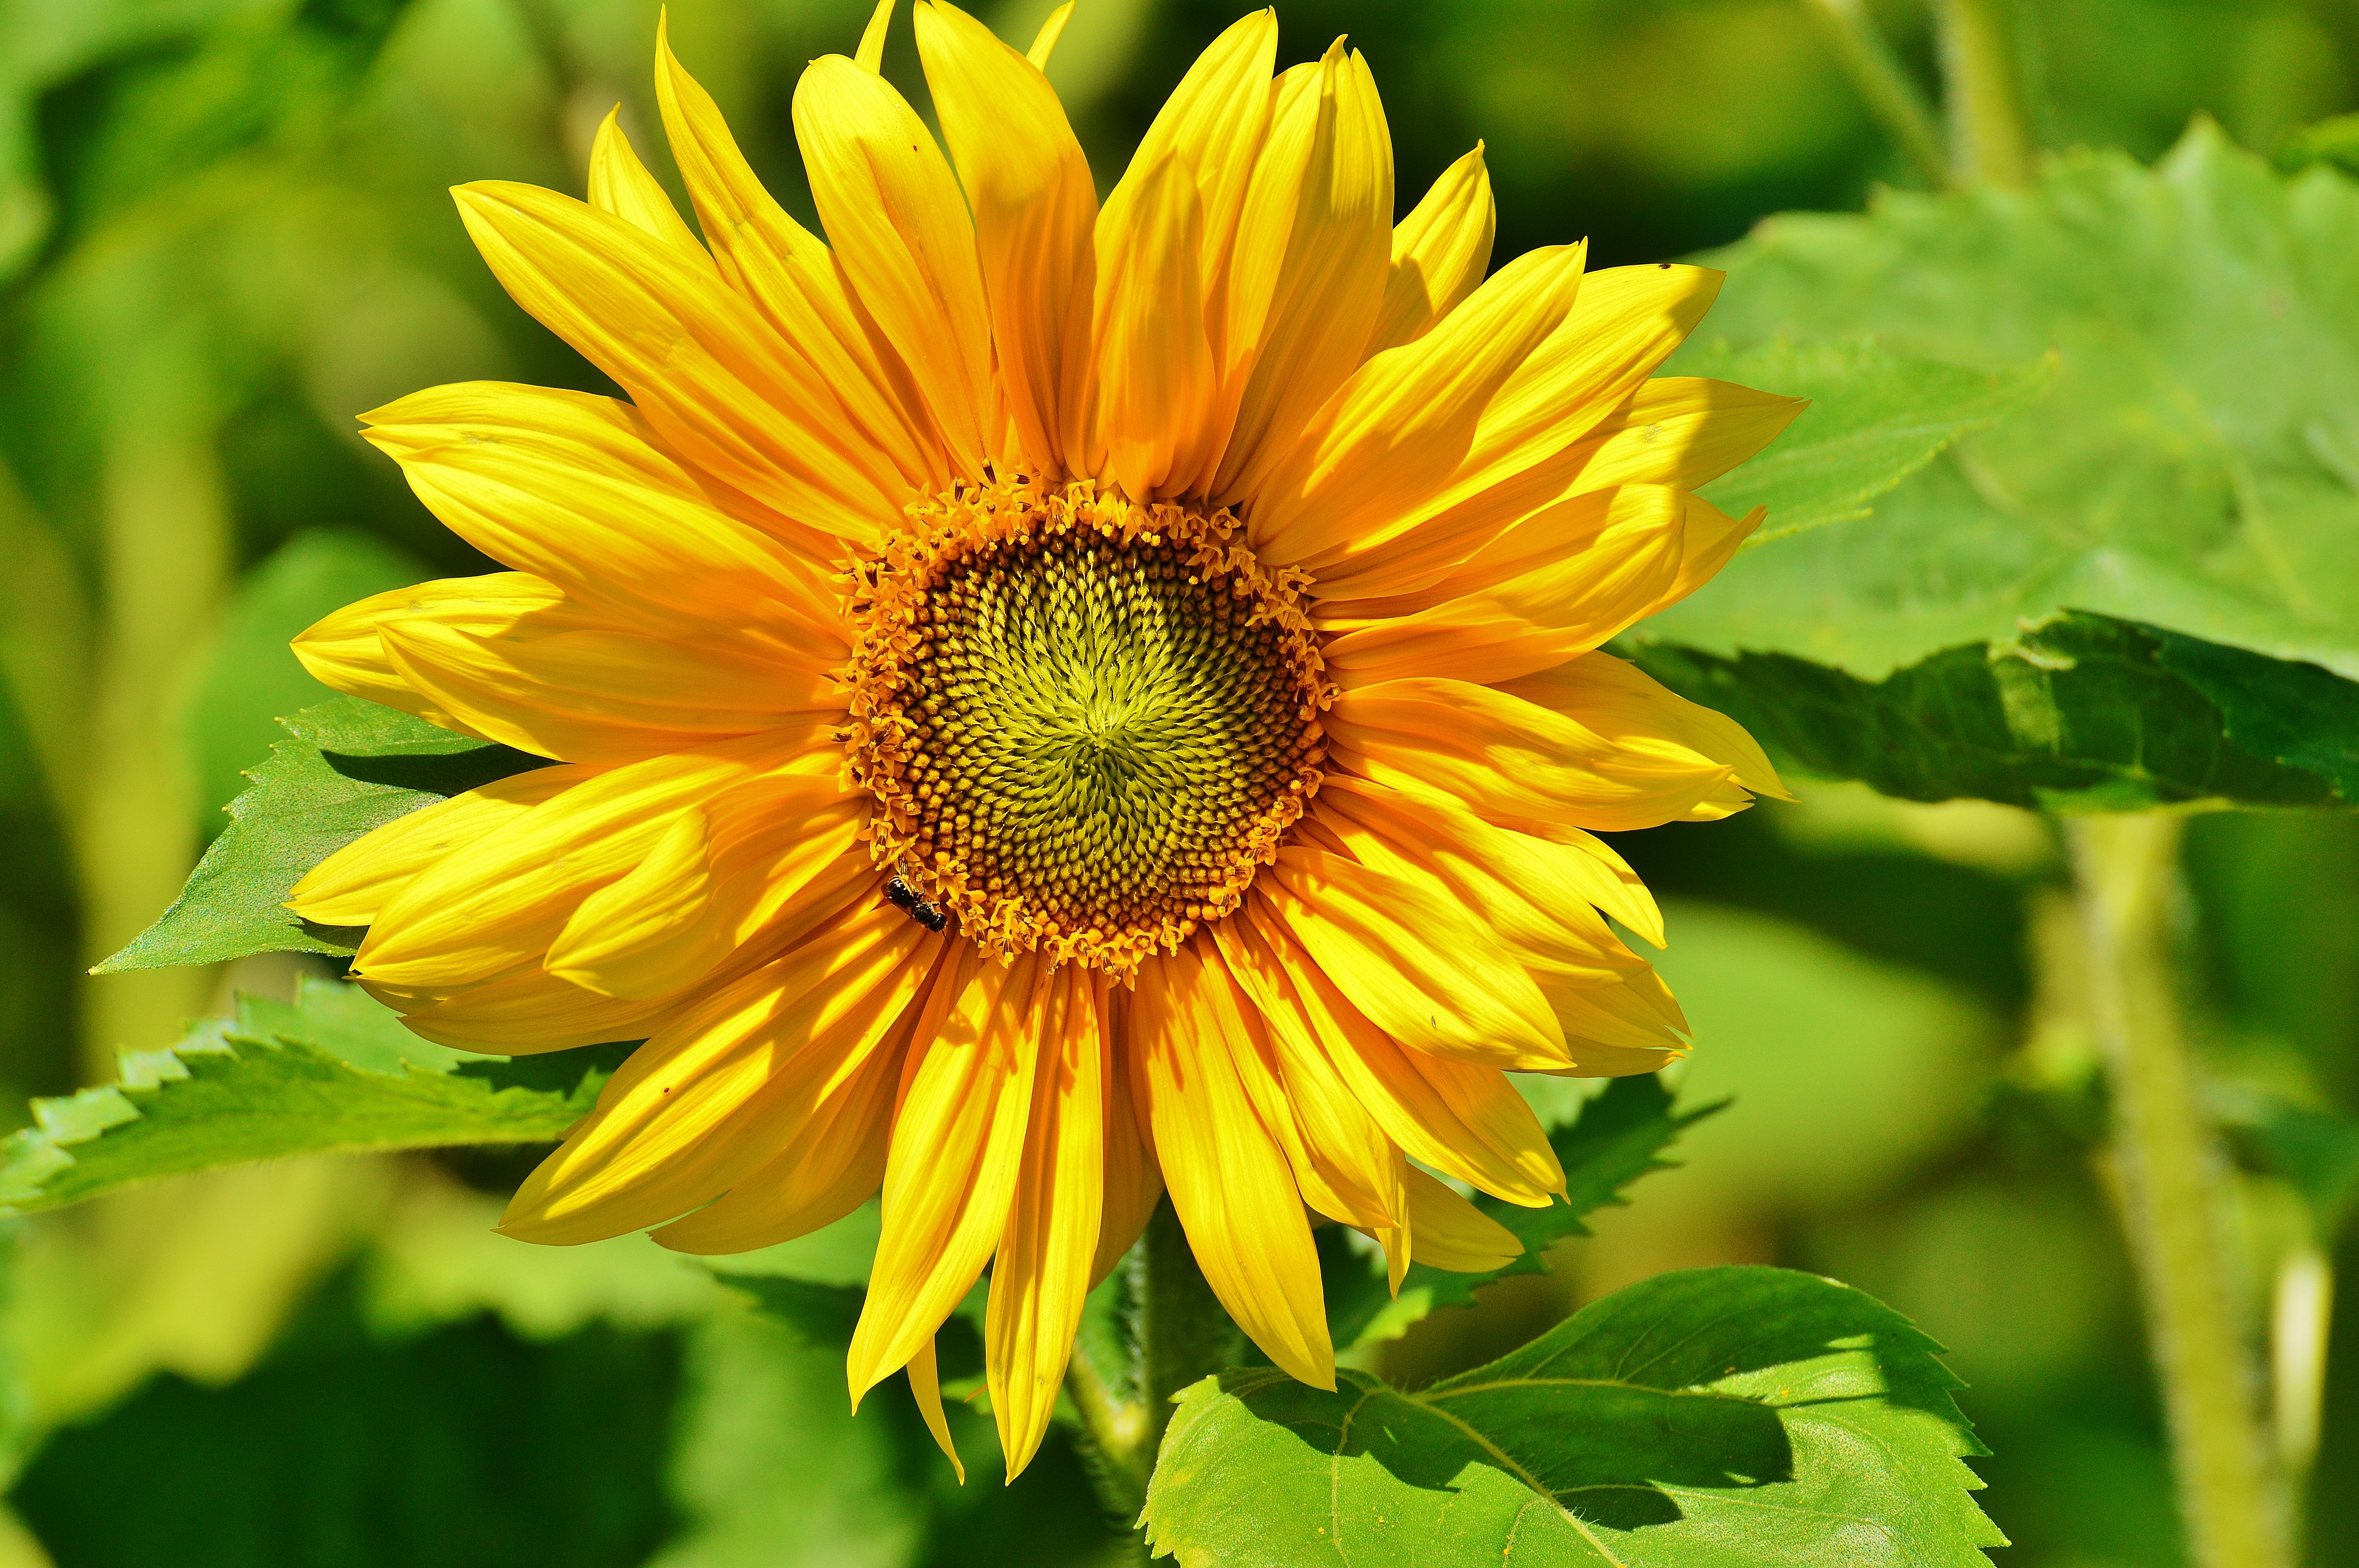
nature, blossom, plant, sun, field, flower, petal, bloom, summer, pollen, pollination, insect, macro, botany, yellow, garden, close, flora, sunflower, wildflower, seeds, sunny, bee, helianthus, sun flower, macro photography, flowering plant, daisy family, helianthus annuus, annual plant, plant stem, land plant